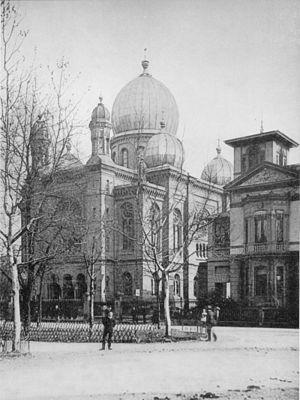
L'ancienne synagogue d'Heilbronn est une synagogue construite en 1877 et complètement détruite par les nazis en 1938. Elle est située dans la ville d'Heilbronn, au bord de la Neckar, dans le Land de Bade-Wurtemberg, à 75 km à l'est de Karlsruhe.